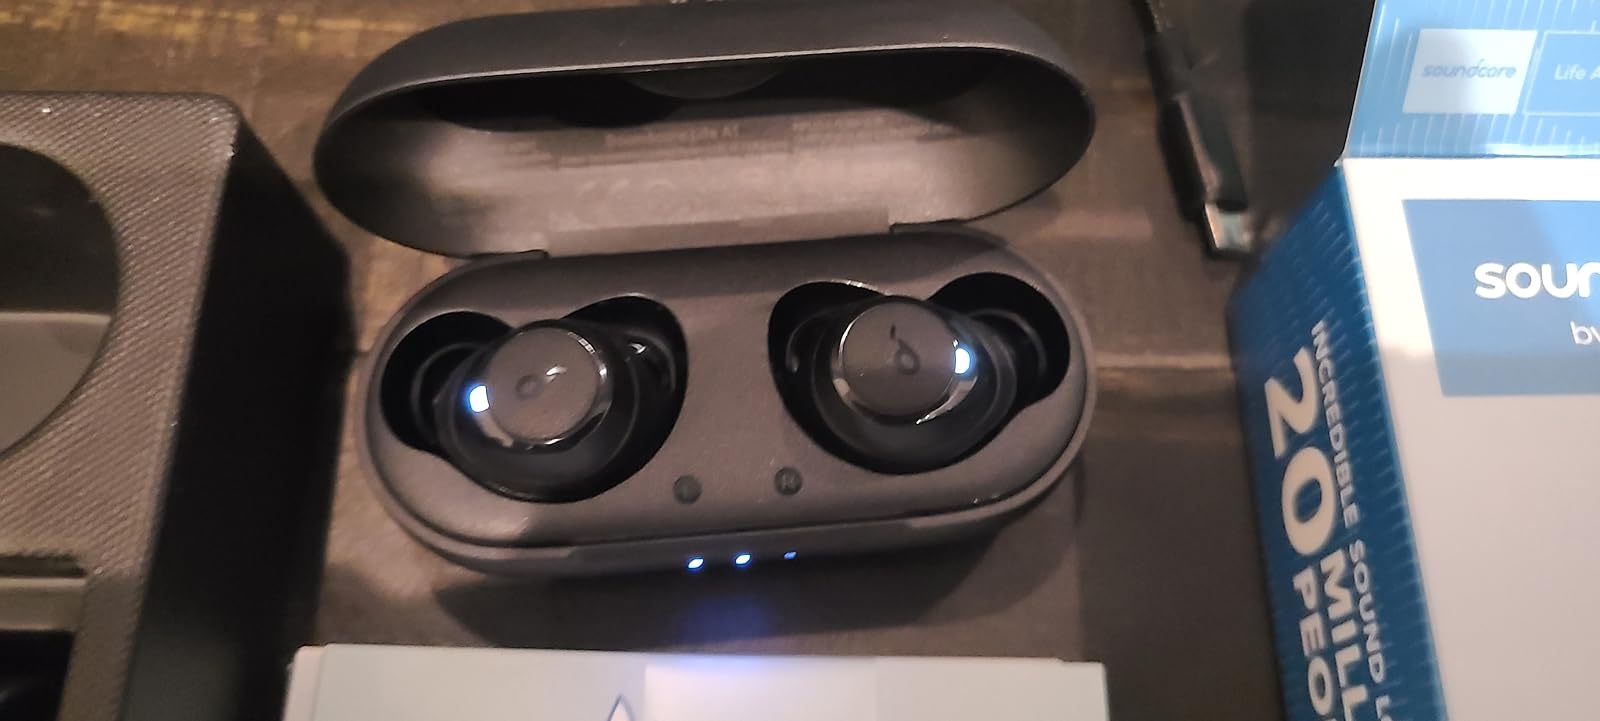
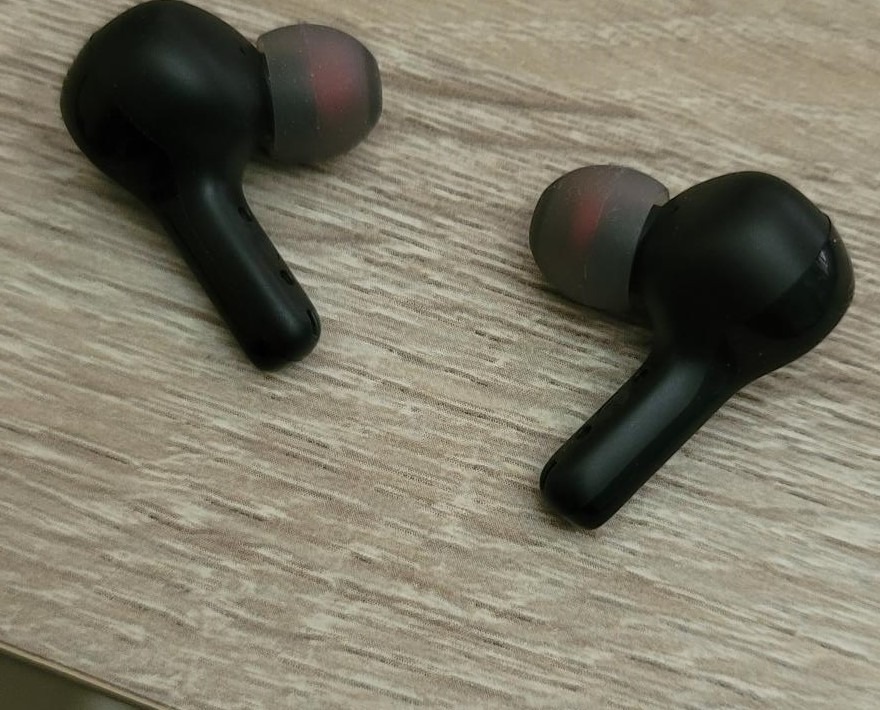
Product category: earbuds
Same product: no